Phil Stacey

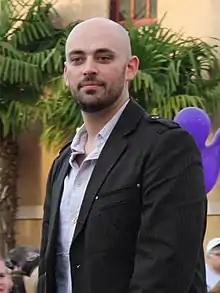
Phil Stacey in The American Idol Experience motorcade at Walt Disney World.

Joel Philip Stacey (born January 21, 1978) is an American singer who first gained national attention on season 6 of the television talent show "American Idol". After being eliminated from the competition on May 2, 2007, he was signed to a recording contract with Lyric Street Records. His debut single, "If You Didn't Love Me", was released to radio in early 2008 as the lead-off to his self-titled debut album, which was issued April 29, 2008, on Lyric Street. Stacey's second album, "Into the Light", was released on August 25, 2009, via Reunion Records.